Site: brandenburg
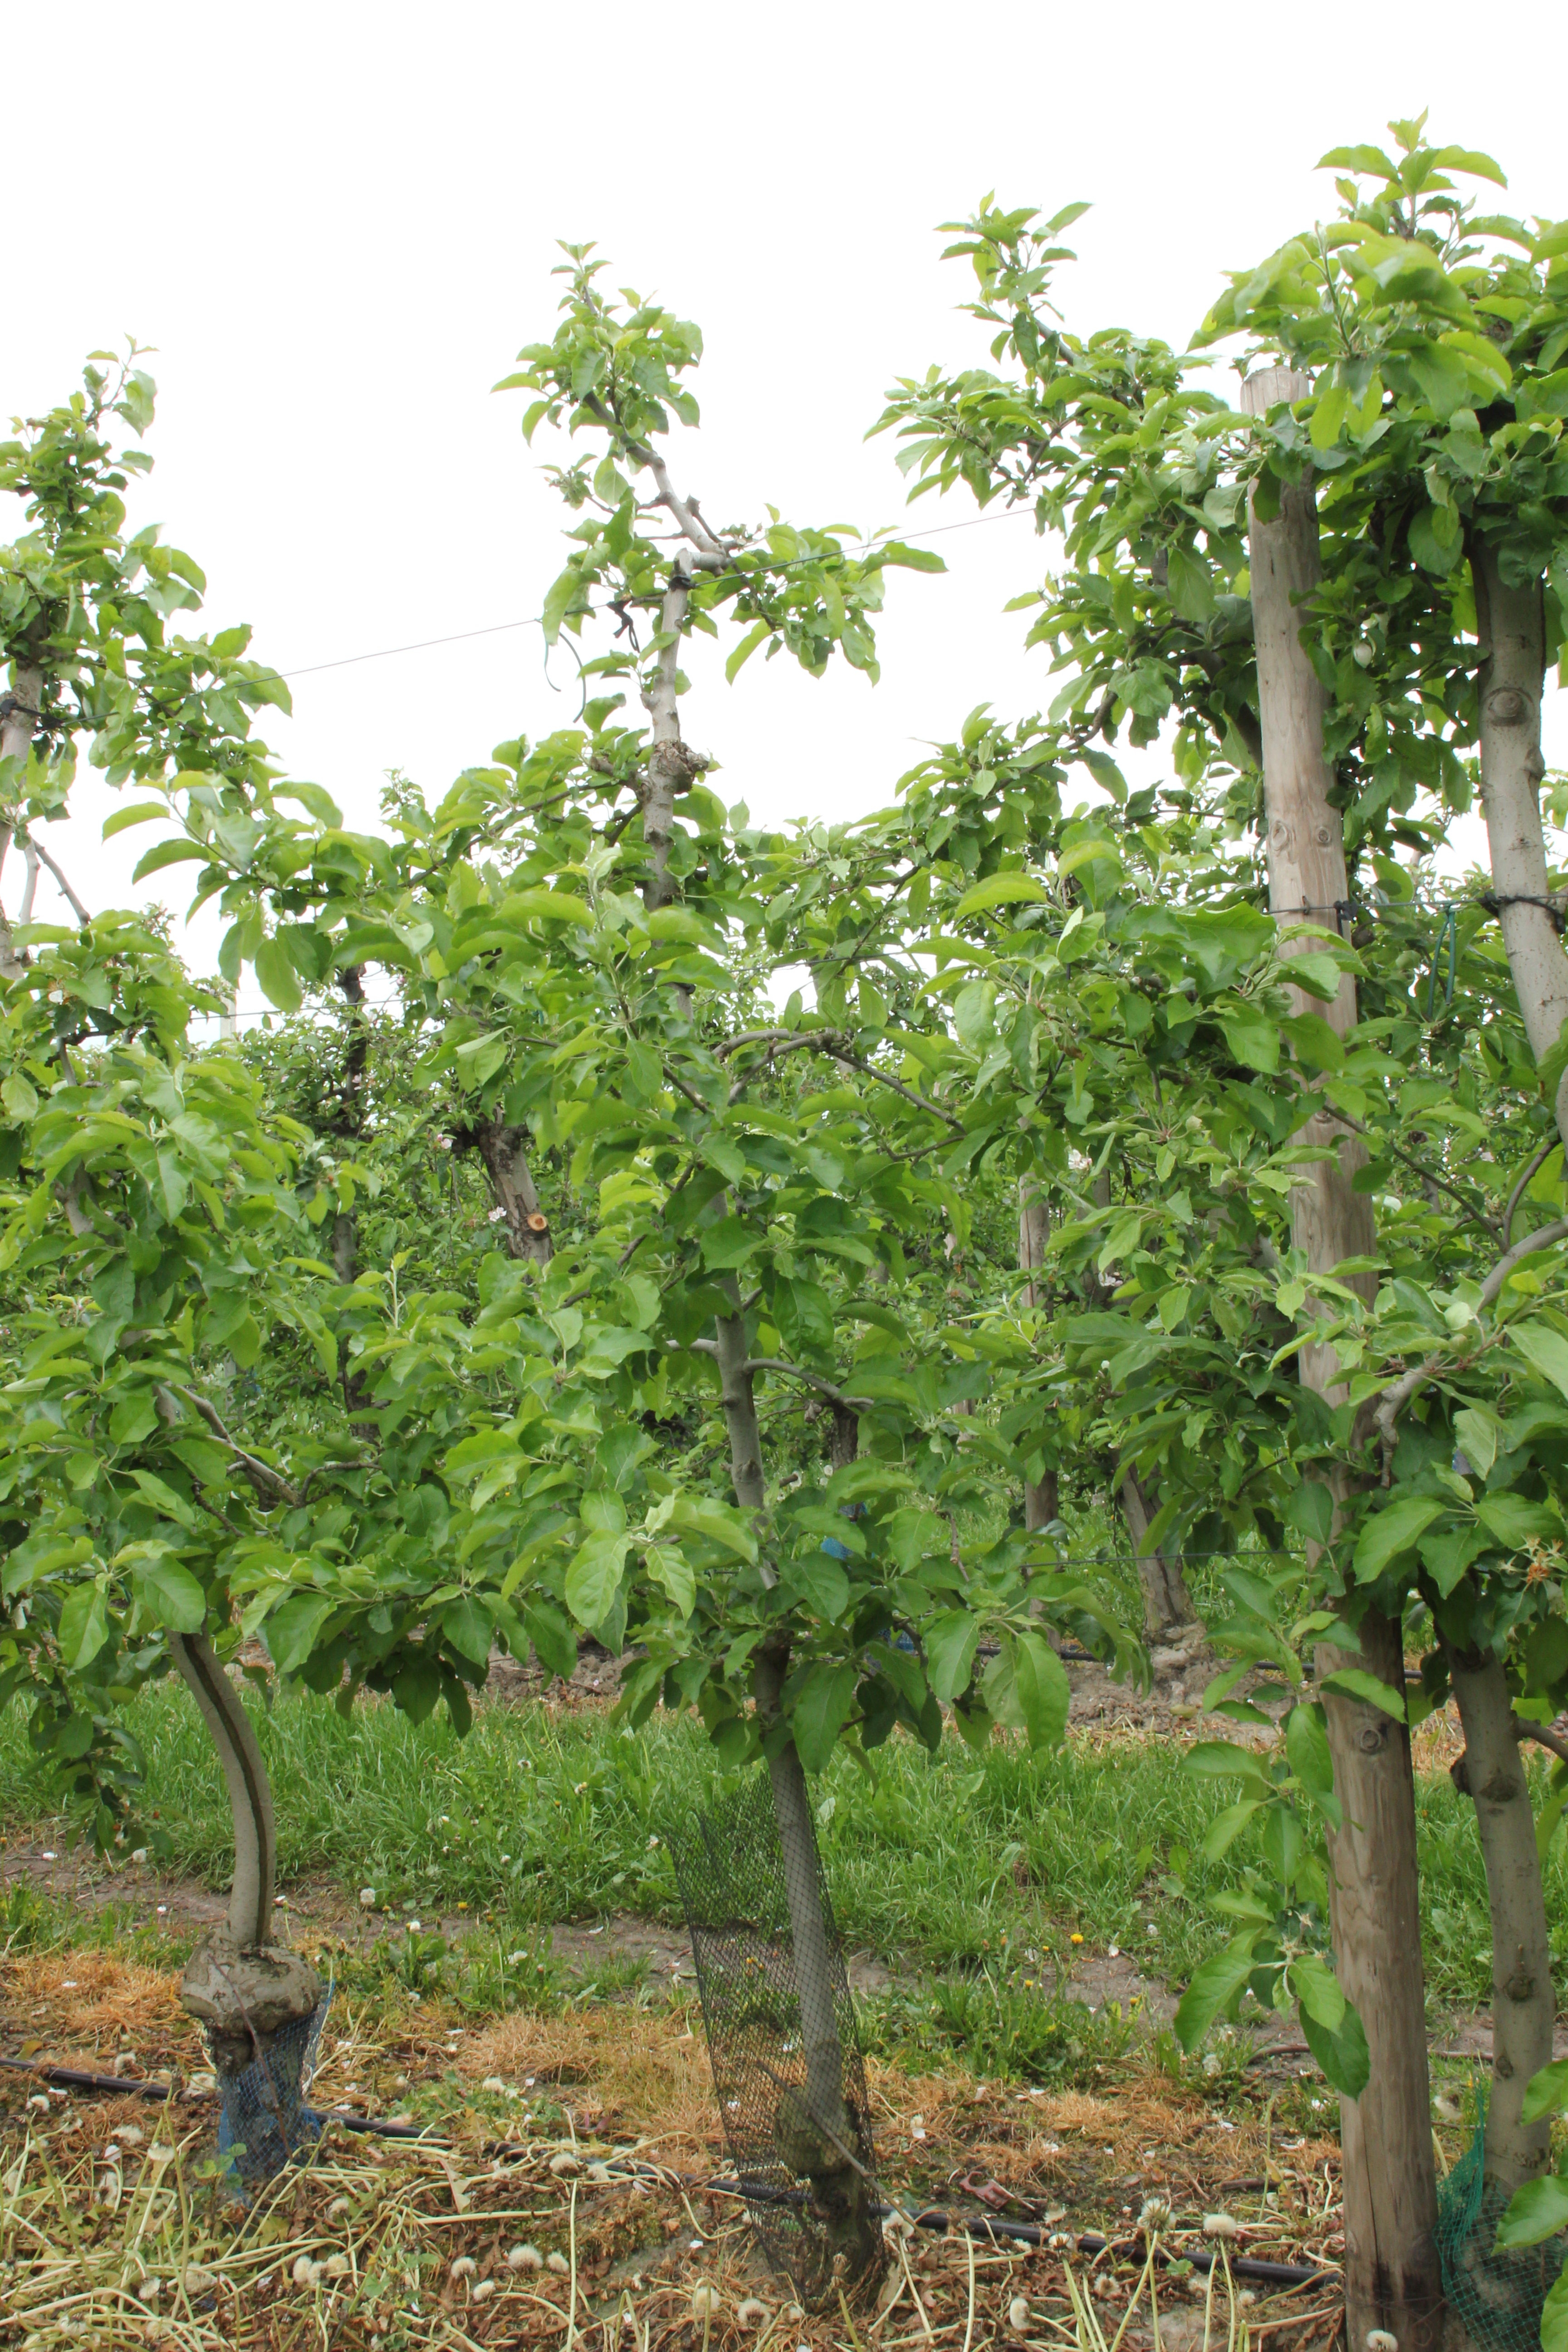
Growth stage (BBCH 67): Flowering